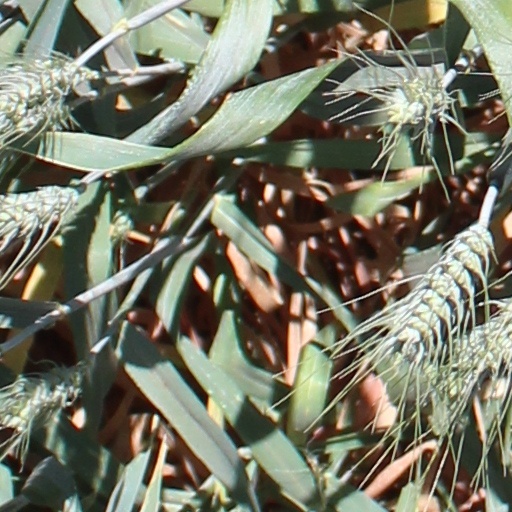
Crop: wheat